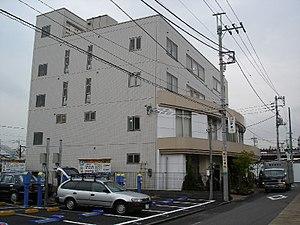
Gainax Co., Ltd. est un studio de films et séries d'animation japonais fondé le 24 décembre 1984.